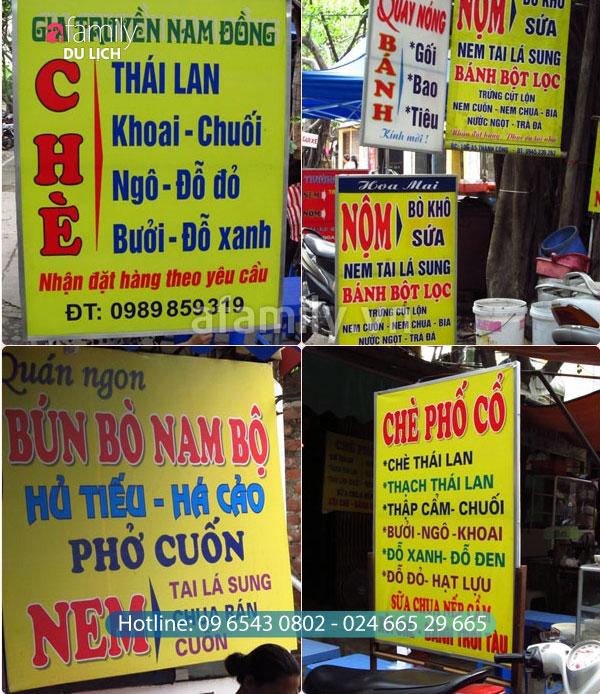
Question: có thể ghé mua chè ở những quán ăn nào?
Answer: quán gia truyền nam đồng và quán chè phố cổ